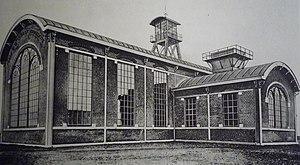
La fosse n° 14 bis de la Compagnie des mines de Lens était un charbonnage du bassin minier du Nord-Pas-de-Calais constitué d'un seul puits situé à Loos-en-Gohelle, Pas-de-Calais, Nord-Pas-de-Calais, France.
Ernest Cuvelette, né le 3 avril 1869 à Romery dans l'Aisne et mort le 9 mars 1936, est un ingénieur du corps des mines. Il a été administrateur et directeur général de la Société des mines de Lens, vice-président de la Société des forges et Aciéries du Nord et de l'Est, administrateur des aciéries de Paris et d'Outreau. Il a organisé la reconstruction des houillères du bassin minier du Nord-Pas-de-Calais après la Première Guerre mondiale.
La fosse nᵒ 14 bis dite Saint-Ernest ou Ernest Cuvelette de la Compagnie des mines de Lens est un ancien charbonnage du Bassin minier du Nord-Pas-de-Calais, situé à Loos-en-Gohelle. Les travaux du puits d'aérage nᵒ 14 bis commencent en 1906, et sont menés de pair avec ceux de la fosse nᵒ 14. La fosse est détruite pendant la Première Guerre mondiale. Elle est reconstruite suivant le style architectural d'après guerre des mines de Lens. Lorsque la fosse nᵒ 14 cesse d'extraire et est rattachée à la fosse nᵒ 12, la fosse nᵒ 14 bis l'est également.